Bad Newz Kennels

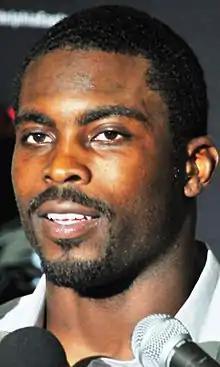
Michael Vick

The Bad Newz dog fighting investigation began in April 2007 with a search of property in Surry County, Virginia, owned by Atlanta Falcons' football quarterback Michael Vick, and the subsequent discovery of evidence of a dog fighting ring in Newport News, Virginia. Over 70 dogs, mostly pit bull terriers, with some said to be showing signs of injuries, were seized along with physical evidence during several searches of Vick's property by local, state and federal authorities.